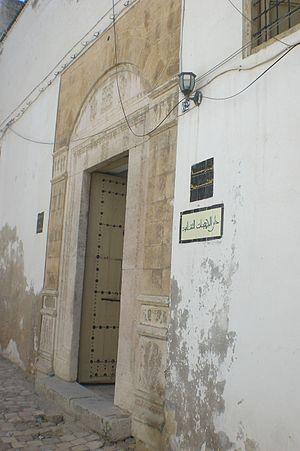
La médersa El Achouria est l'une des médersas de la médina de Tunis. Construite pendant la période ottomane, elle est classée comme monument historique par le décret du 19 octobre 1992.